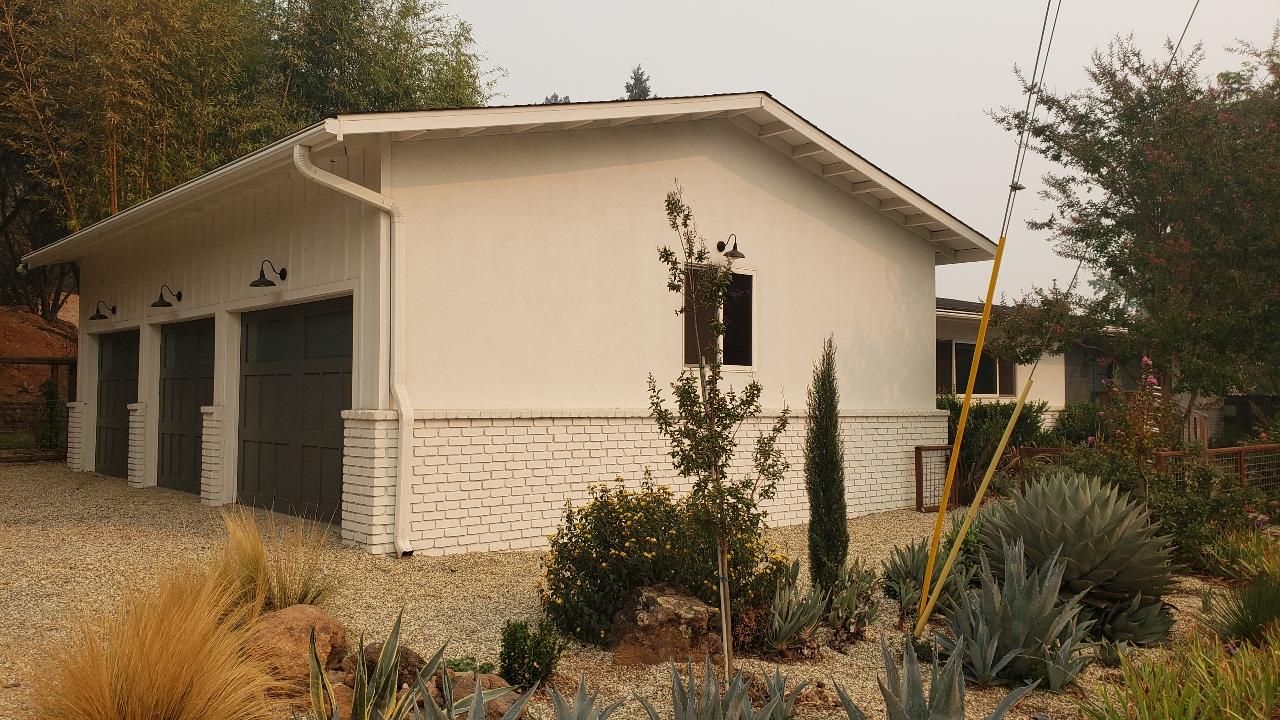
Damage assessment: no_damage